Question: How many people are pictured?
Tambaya: Muatane nawa ne a hoton?
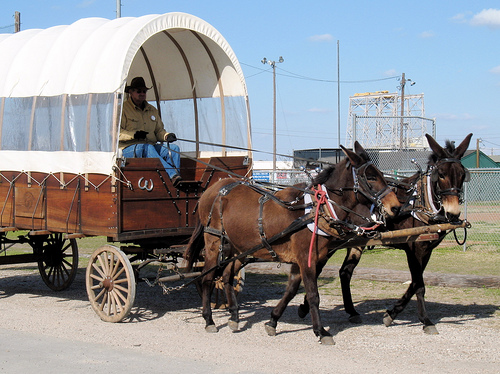
Answer: 1
Amsa: 1